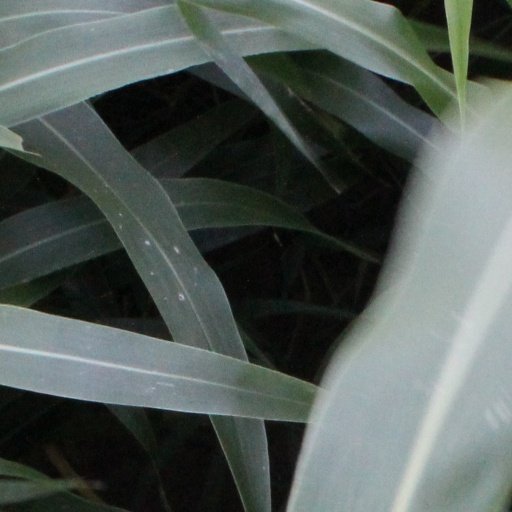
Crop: sorghum